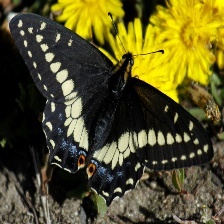
Species: INDRA SWALLOW